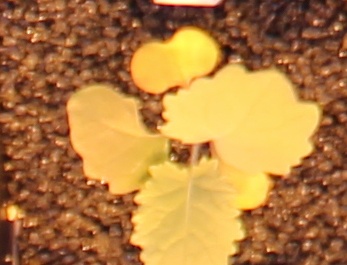
Label: Canola